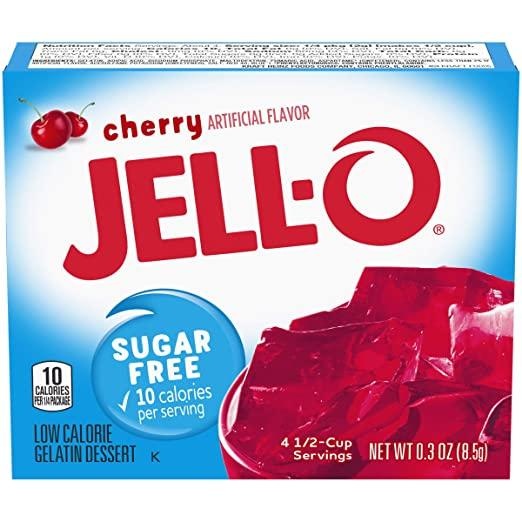
Jell-O Sugar Free Gelatin Dessert, Cherry - 8.5g
Description Jell-O's enormous range of make-at-home gelatins and puddings have become a staple of American kitchen culture. For over a century people have been enjoying the delicious tastes, fun colours, and wobbly textures that you get from every single sachet of Jell-O's delightful desserts! Whether you love it on its own, mixed with fruit or as part of an exciting sweet dish, we have so many amazing varieties to choose from that you'll be able to make a Jell-O to suit any mood! Ingredients Gelatin, Adipic Acid (For Tartness), Maltodextrin (From Corn), Disodium Phosphate (Controls Acidity), Fumaric Acid (For Tartness), Aspartame (Sweetener), Contains Less Than 2% Of Artificial Flavor, Acesulfame Potassium (Sweetener), Salt, Red 40, Blue 1.
Brand: Jell-O
Category: Food, Beverages & Tobacco > Food Items > Cooking & Baking Ingredients > Unflavored Gelatin